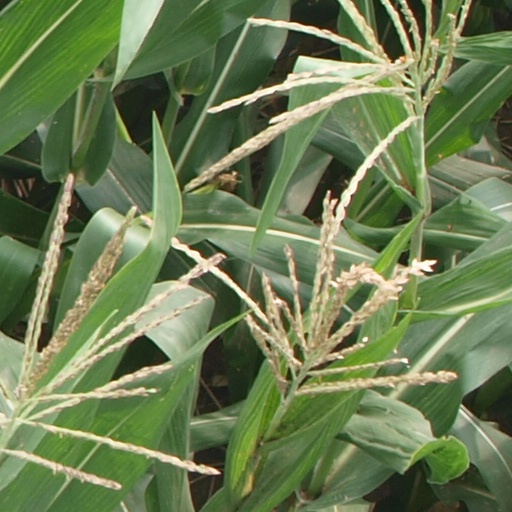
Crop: maize; corn